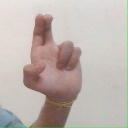
अक्षर: आ